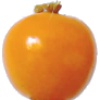
Label: physalis